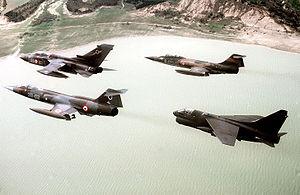
Le Lockheed F-104 Starfighter est un chasseur à réaction américain, mono-réacteur et supersonique qui a été construit à plus de 2 500 exemplaires à partir de 1954.